Ethel Holdsworth

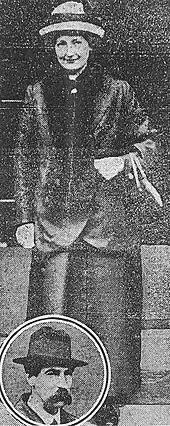
Ethel Carnie Holdsworth on her wedding day in 1915. The inset is Alfred Holdsworth

The composer Ethel Smyth set two of Holdsworth's poems in the song cycle "Three Songs" (1913). Smyth dedicated "Possession" to Emmeline Pankhurst and "On the Road: a marching tune" to Christabel Pankhurst. The latter song was premiered in 1913 at the Queen's Hall, London.